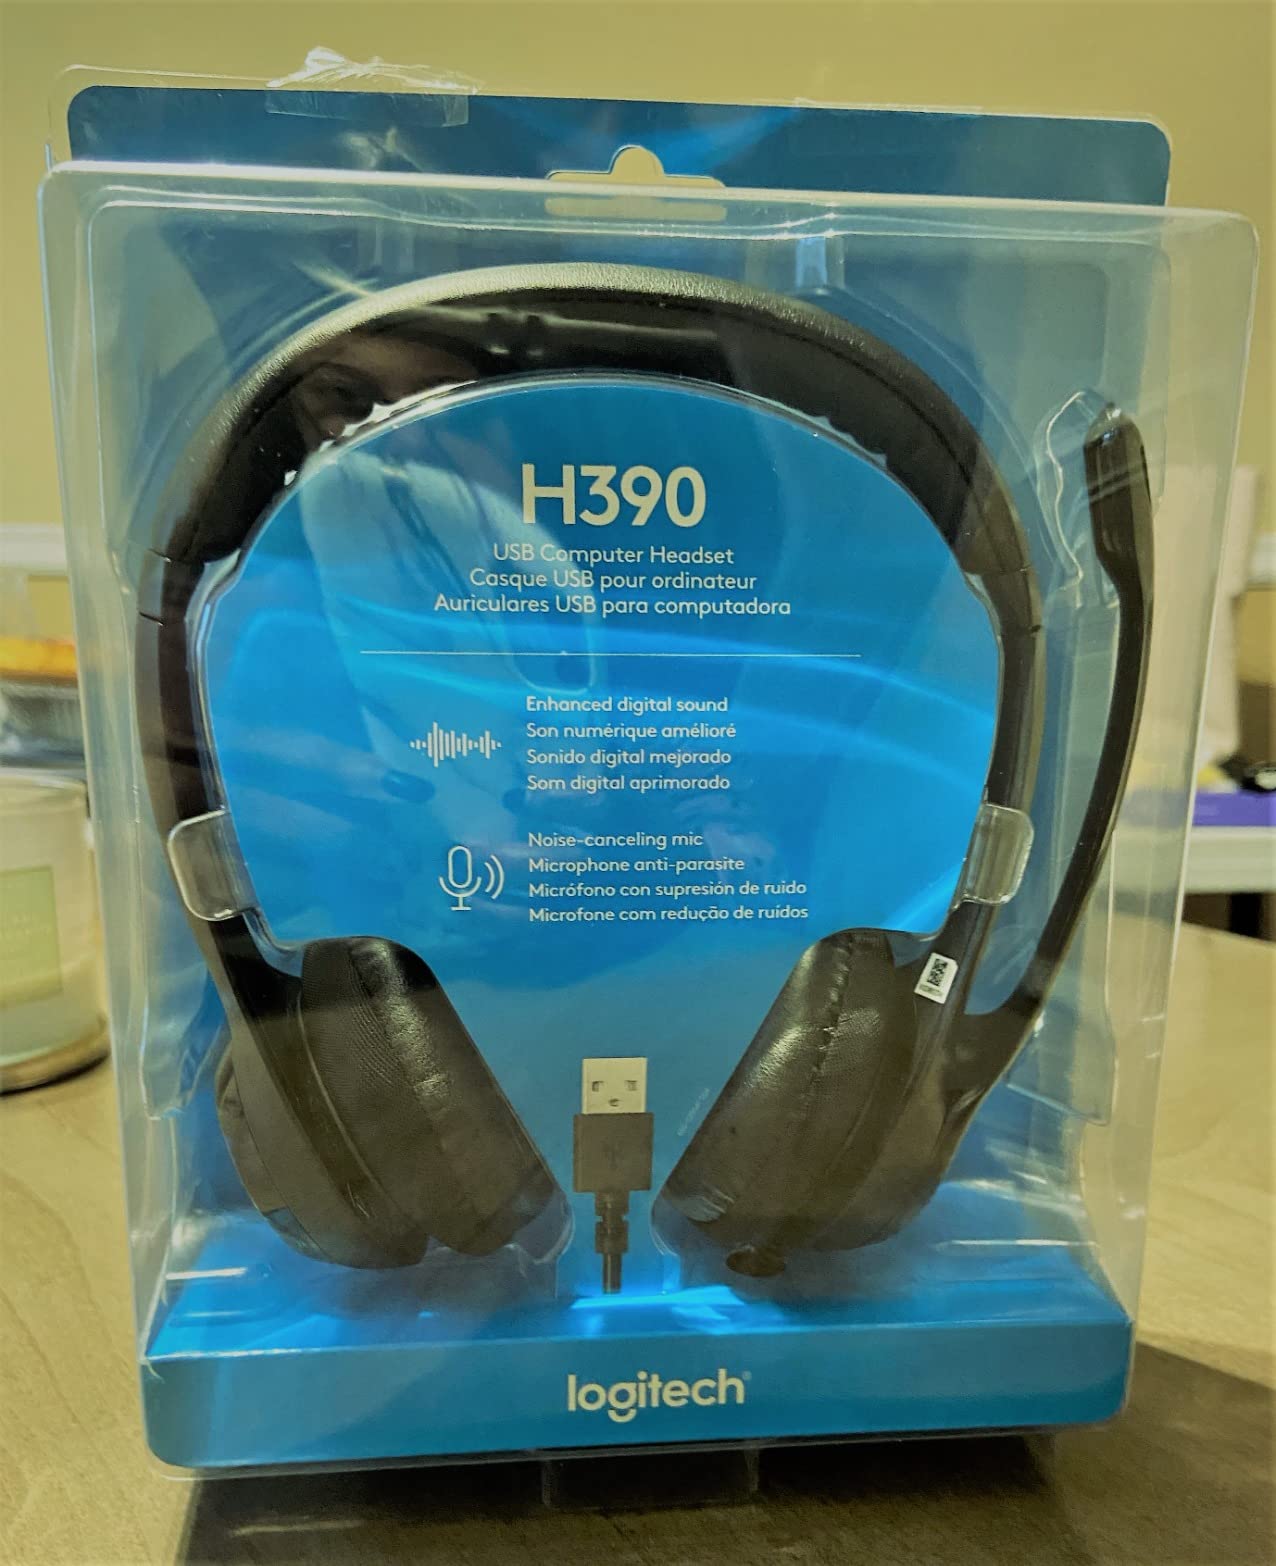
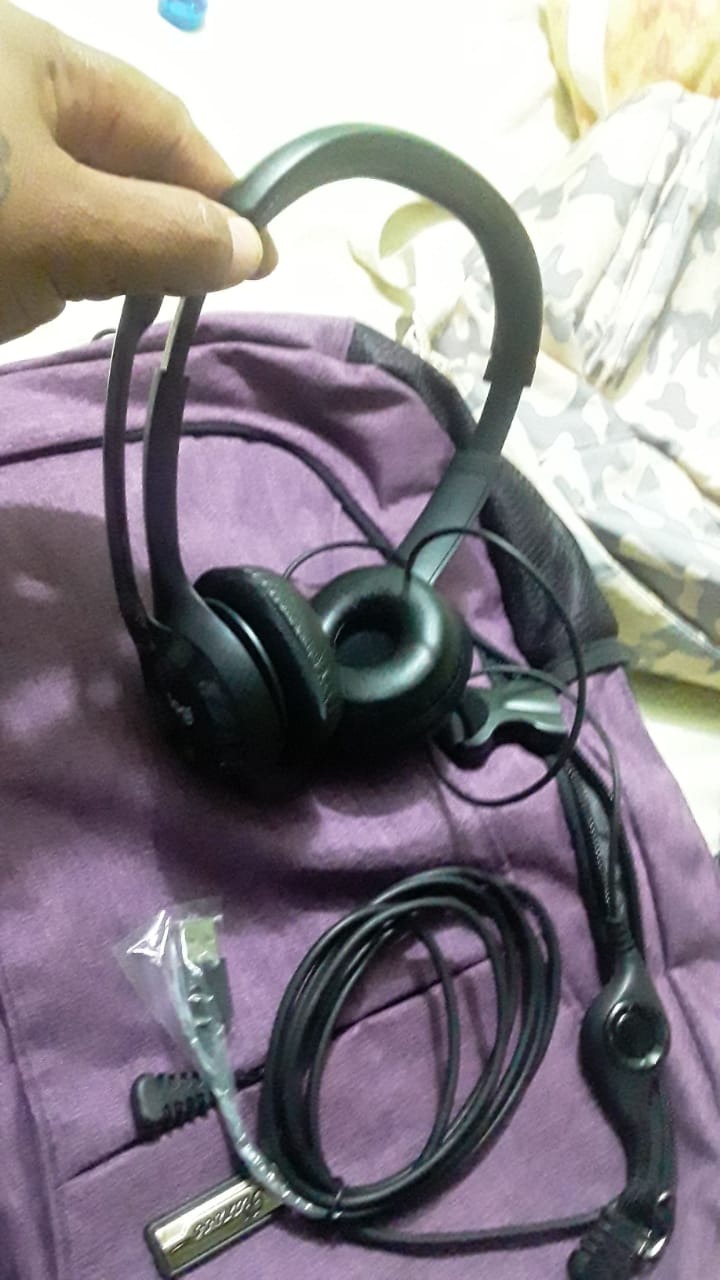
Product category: headphones
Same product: yes